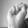
ASL letter: S